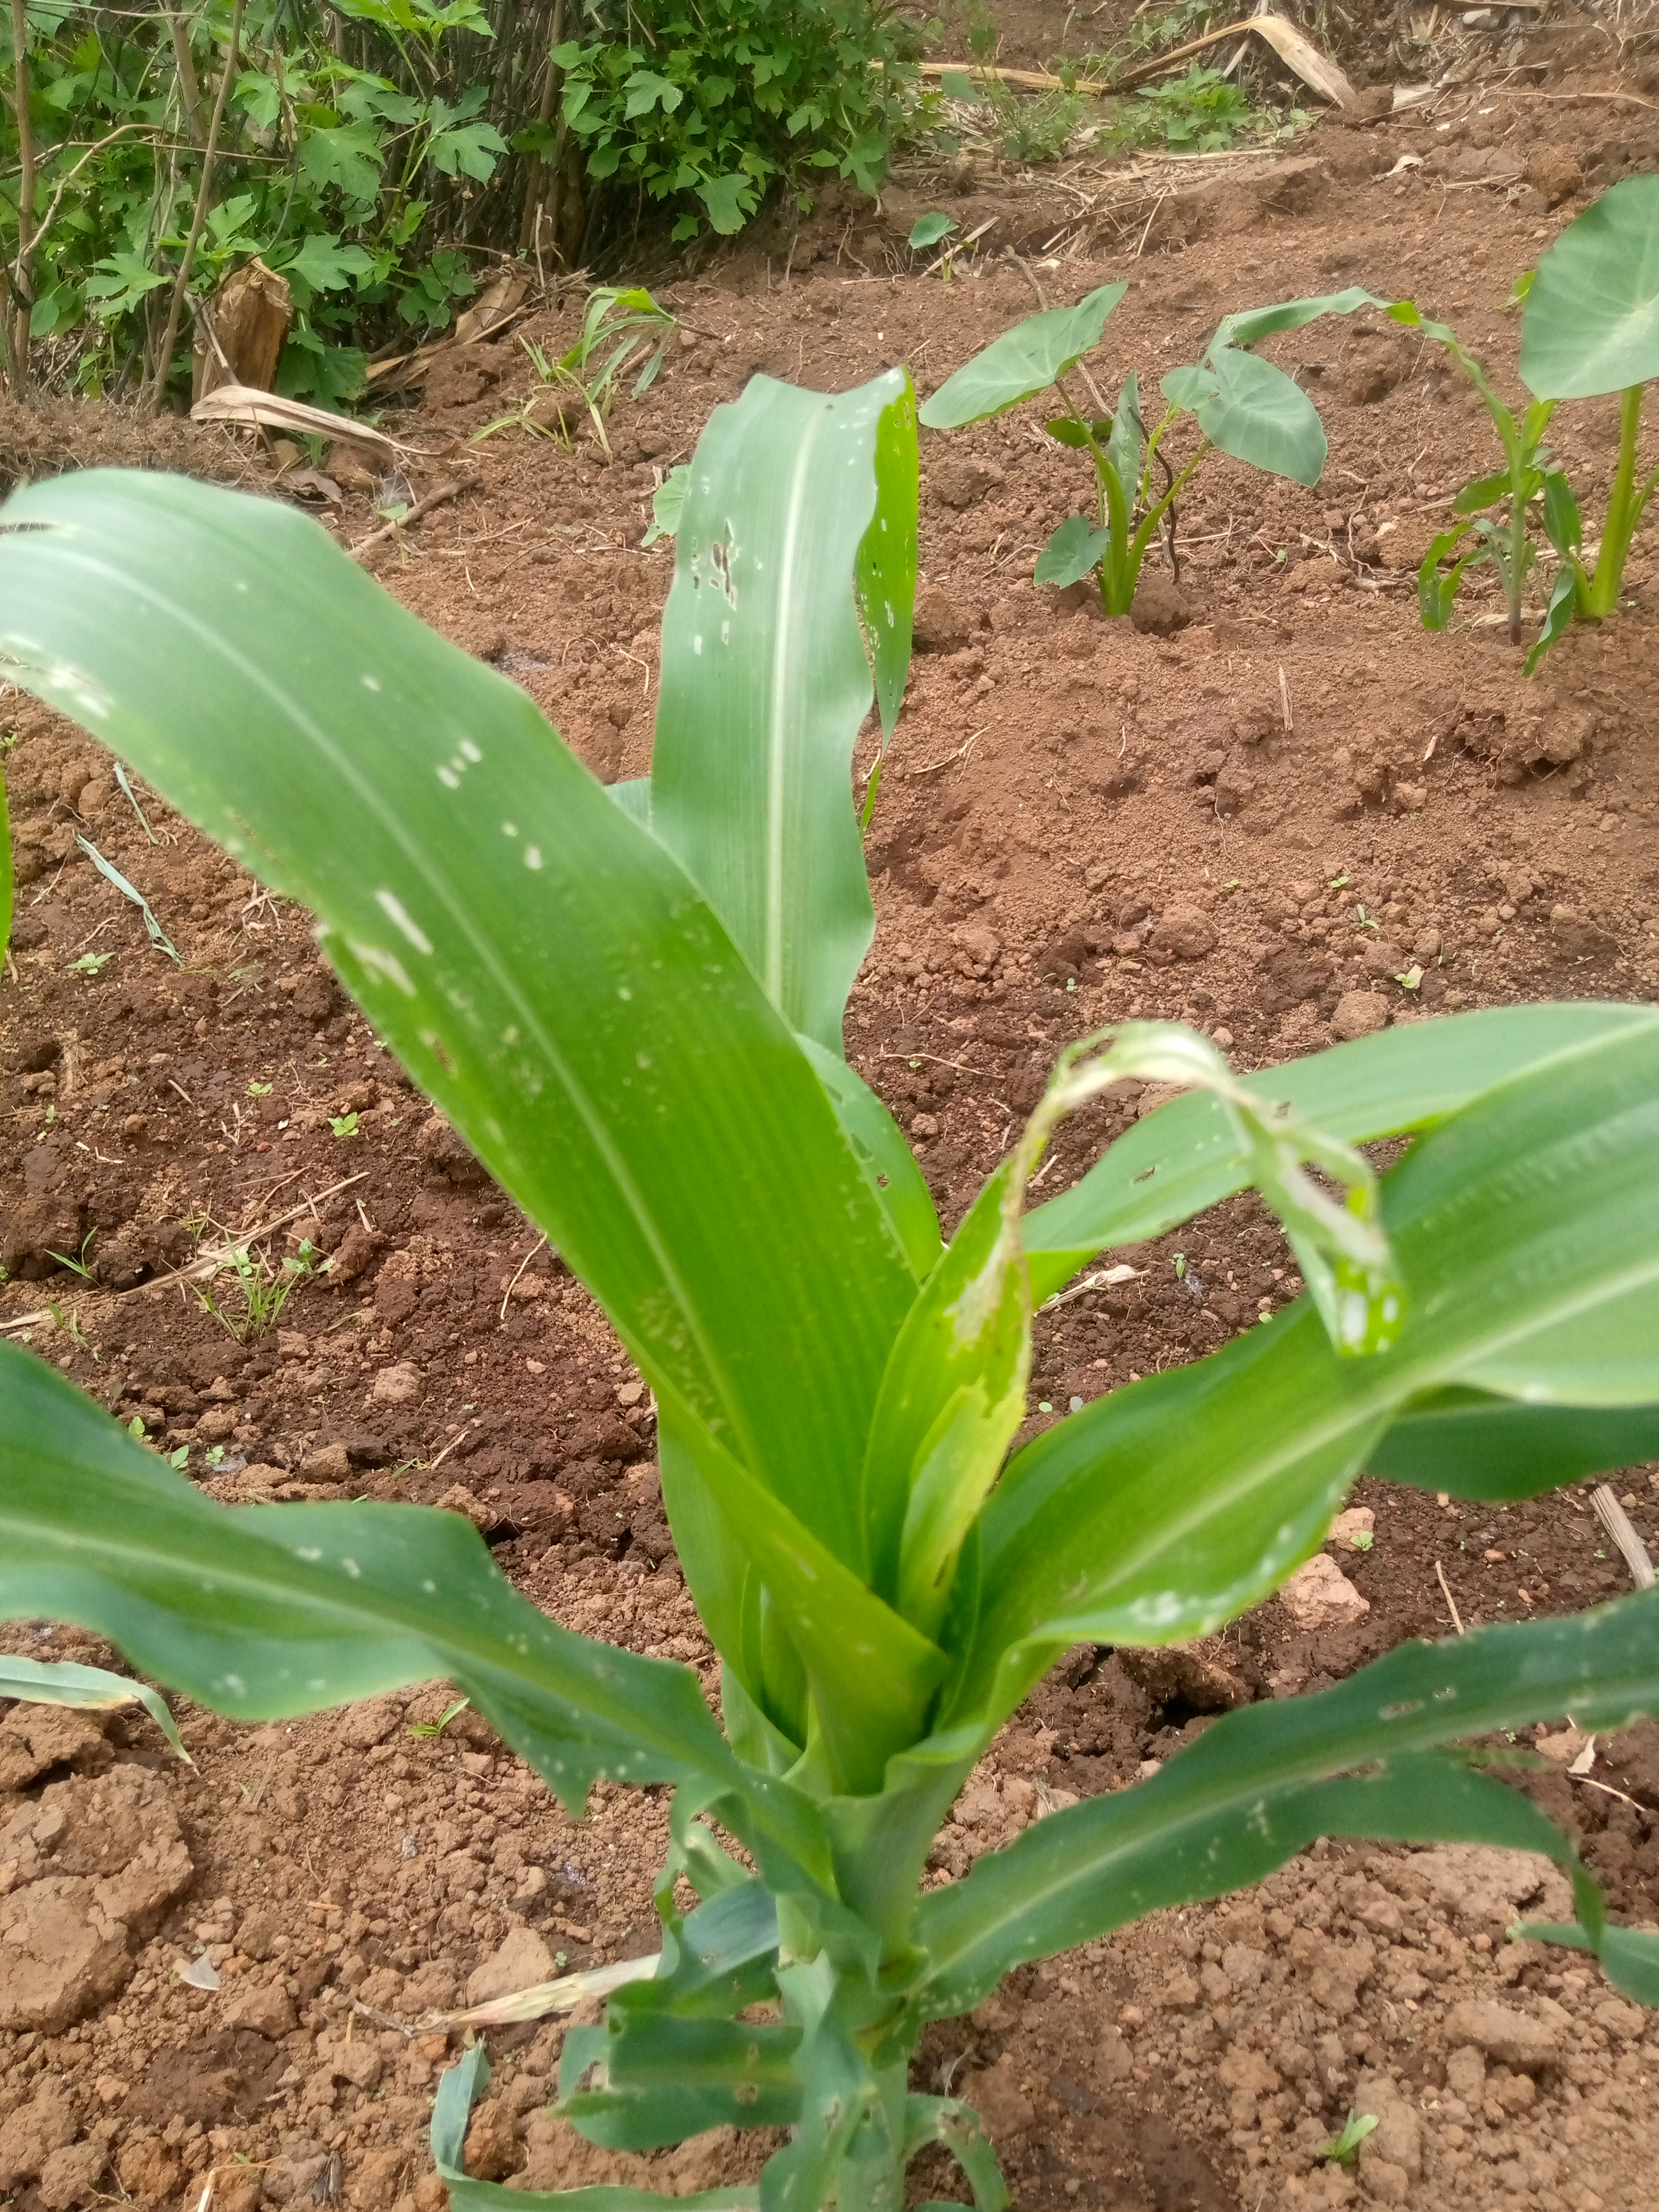
Label: spodoptera_frugiperda